Khanate Mansion of Amin Islami

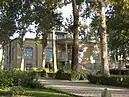
Front view of the mansion in 2015

The Khanate Mansion and Garden of Amin Islami (or simply referred to as: Khanate Mansion of Amin Islami, or Mansion of Amin Islami; Persian: عمارت و باغ امین اسلامی) is a historic Pahlavi era building and garden in Nishapur, Iran. It is part of the Iranian national heritage list with the registration number of 4809.